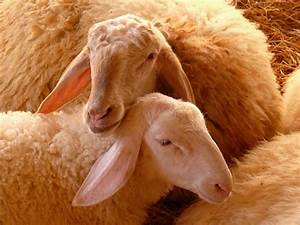
Label: sheep